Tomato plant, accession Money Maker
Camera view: horizontal (90 deg, fisheye); turntable rotation: 210 degrees
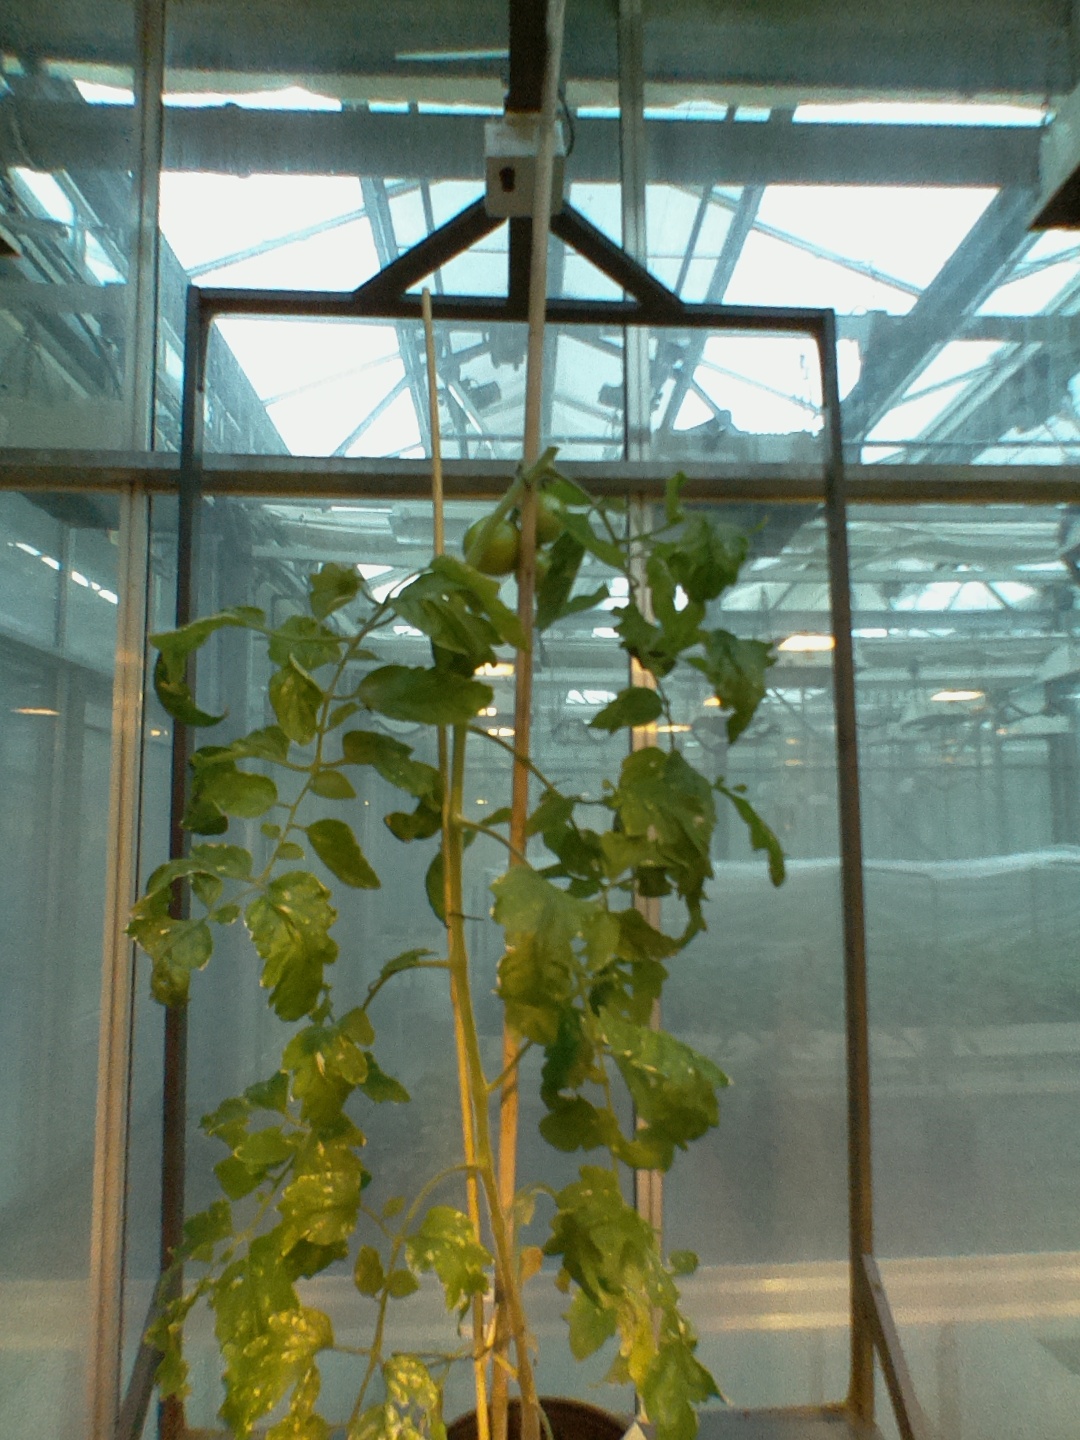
BBCH growth stage 77: 70%-80% of final fruit size